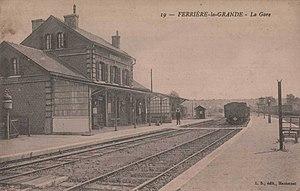
Gare de Ferrière-la-Grande, Nord, Nord-Pas-de-Calais, France.
La gare de Ferrière-la-Grande est une gare ferroviaire française de la ligne de Maubeuge à Fourmies, située sur le territoire de la commune de Ferrière-la-Grande dans le département du Nord, en région Hauts-de-France.